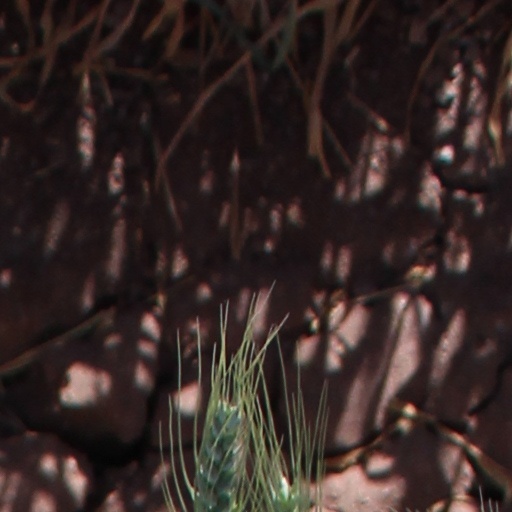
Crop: wheat